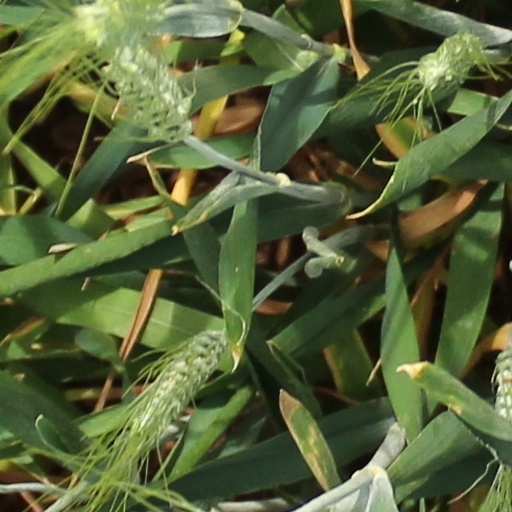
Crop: wheat